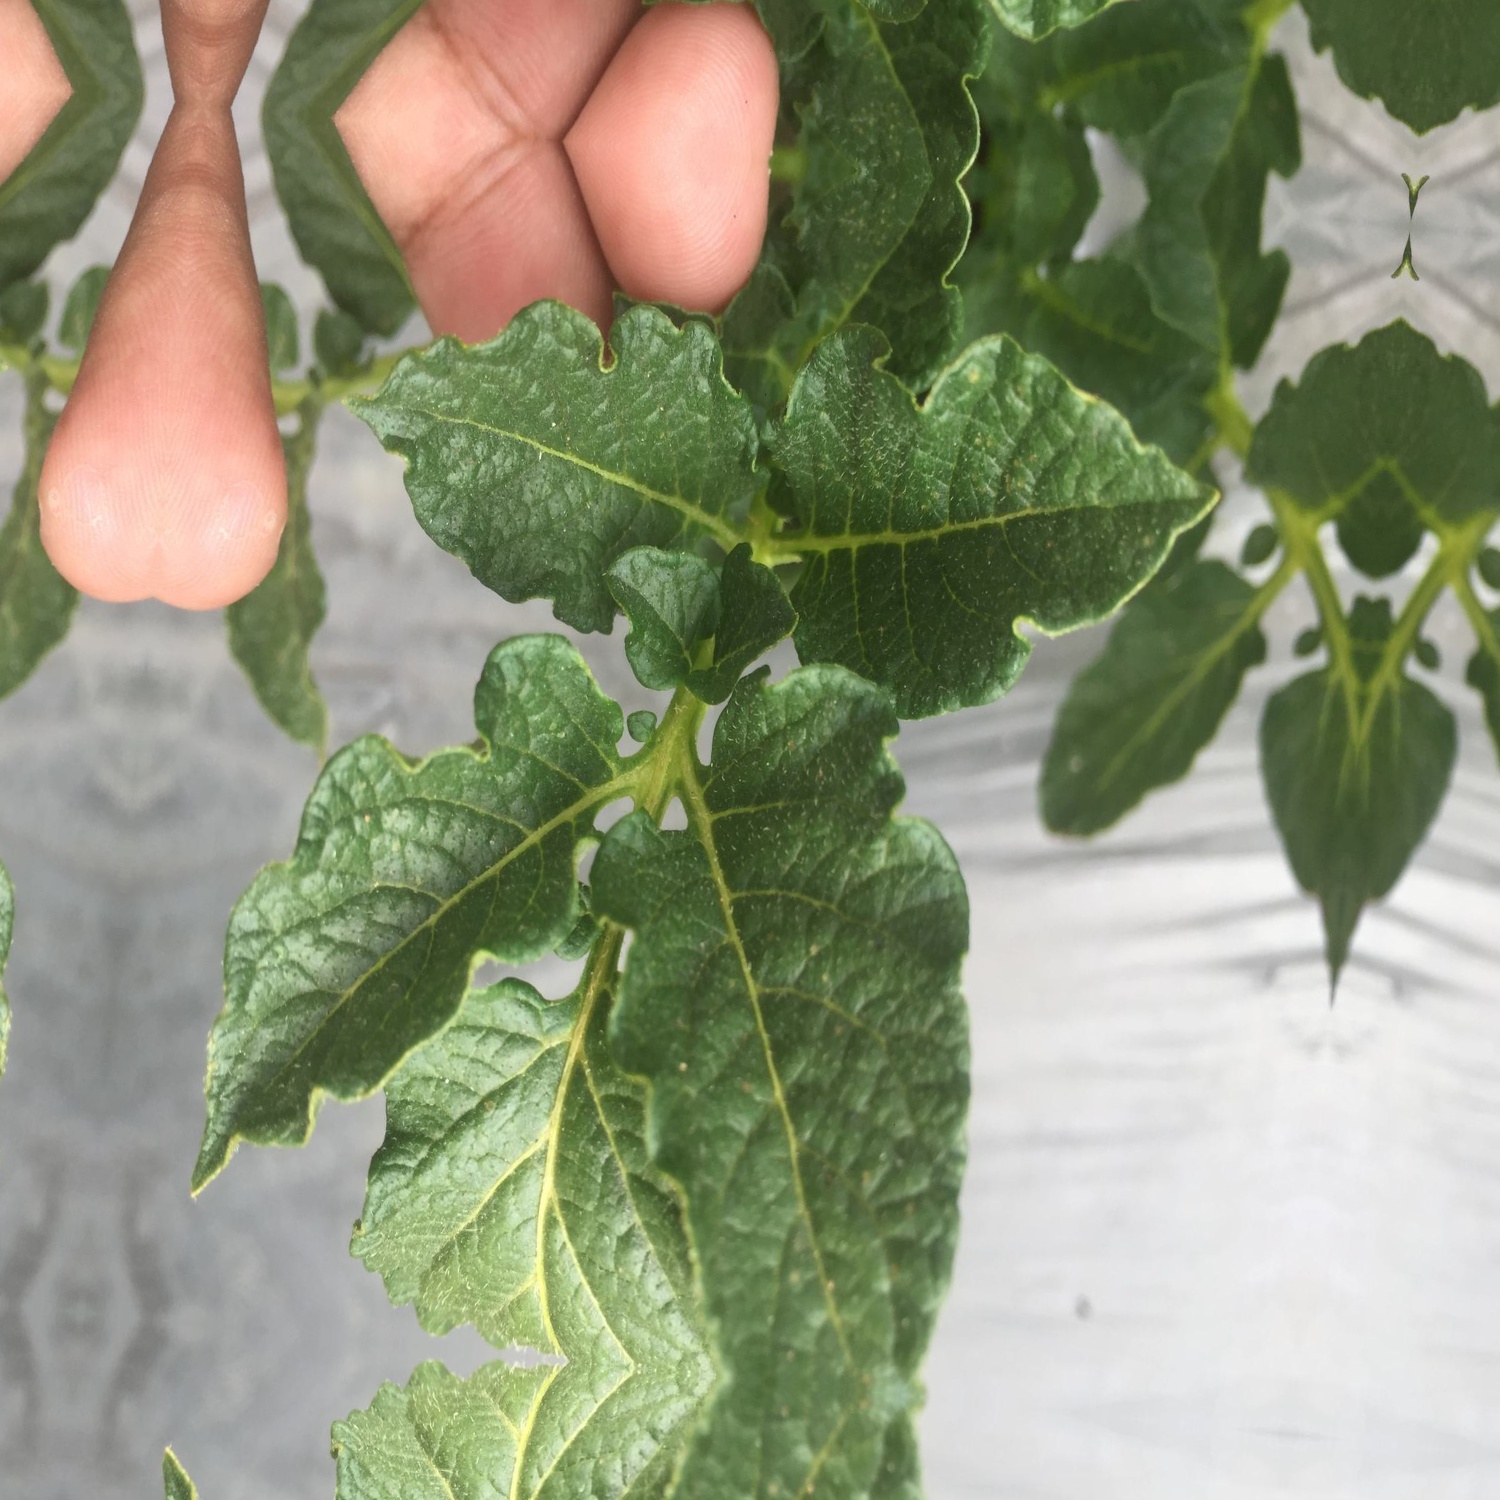
Etiqueta: Virus